Park Seo-bo

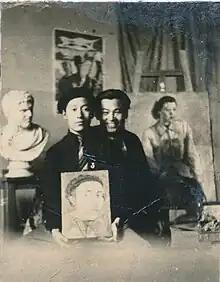
Park Seo-bo in his junior year at Hongik University in 1953 right after the ceasefire agreement that ended the Korean War.

In spite of his father's opposition, Park enrolled at the College of Fine Arts at Hongik University to study Korean Painting under the tutelage of Yi Eungro. However, his freshman year was interrupted by the outbreak of the Korean War. He narrowly survived the war, dealing with the abrupt passing of his father, drafts both by North Korean and South Korean forces, and a long winter spent evacuating from his hometown Anseong to Masan on foot.